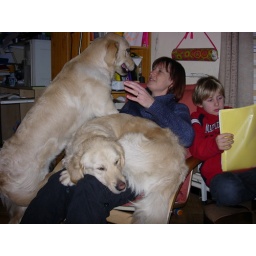
Alix is a female golden retriever and a service dog in training. Picture taken by her foster family.